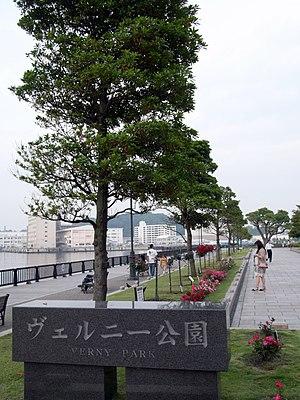
François Léonce Verny, né le 2 décembre 1837 à Aubenas et mort le 1ᵉʳ mai 1908 à Pont d'Aubenas, est un ingénieur et industriel français qui dirigea la construction de l'arsenal naval de Yokosuka, permettant ainsi au Japon de commencer sa modernisation.